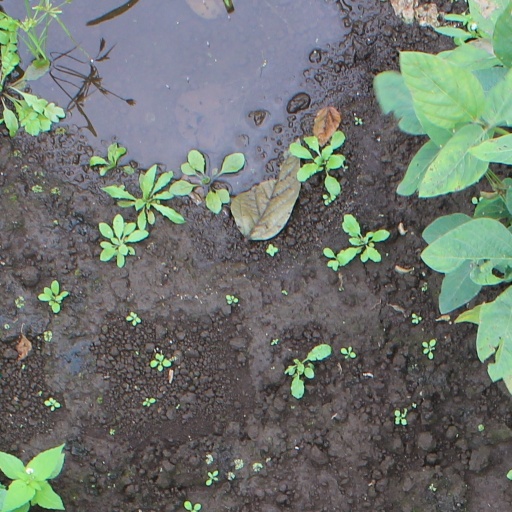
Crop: soybean